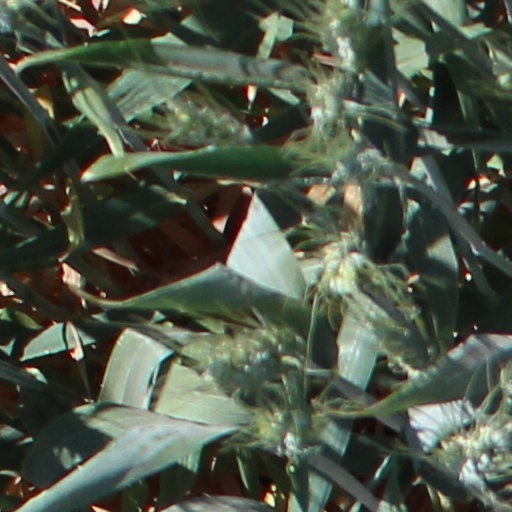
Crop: wheat